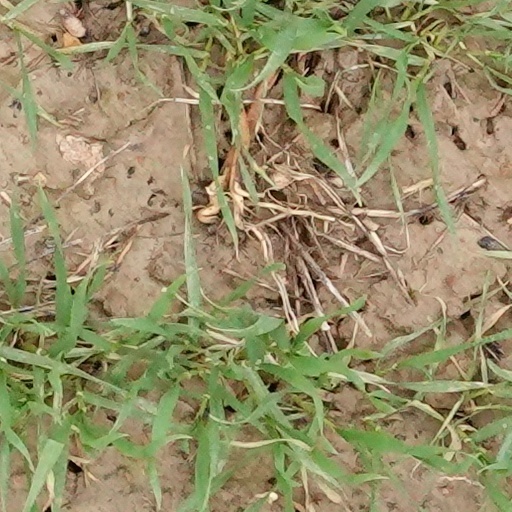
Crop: wheat